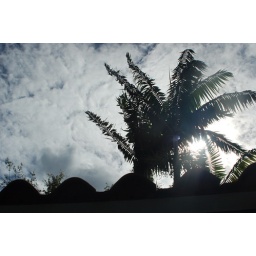
trees against sky 1764